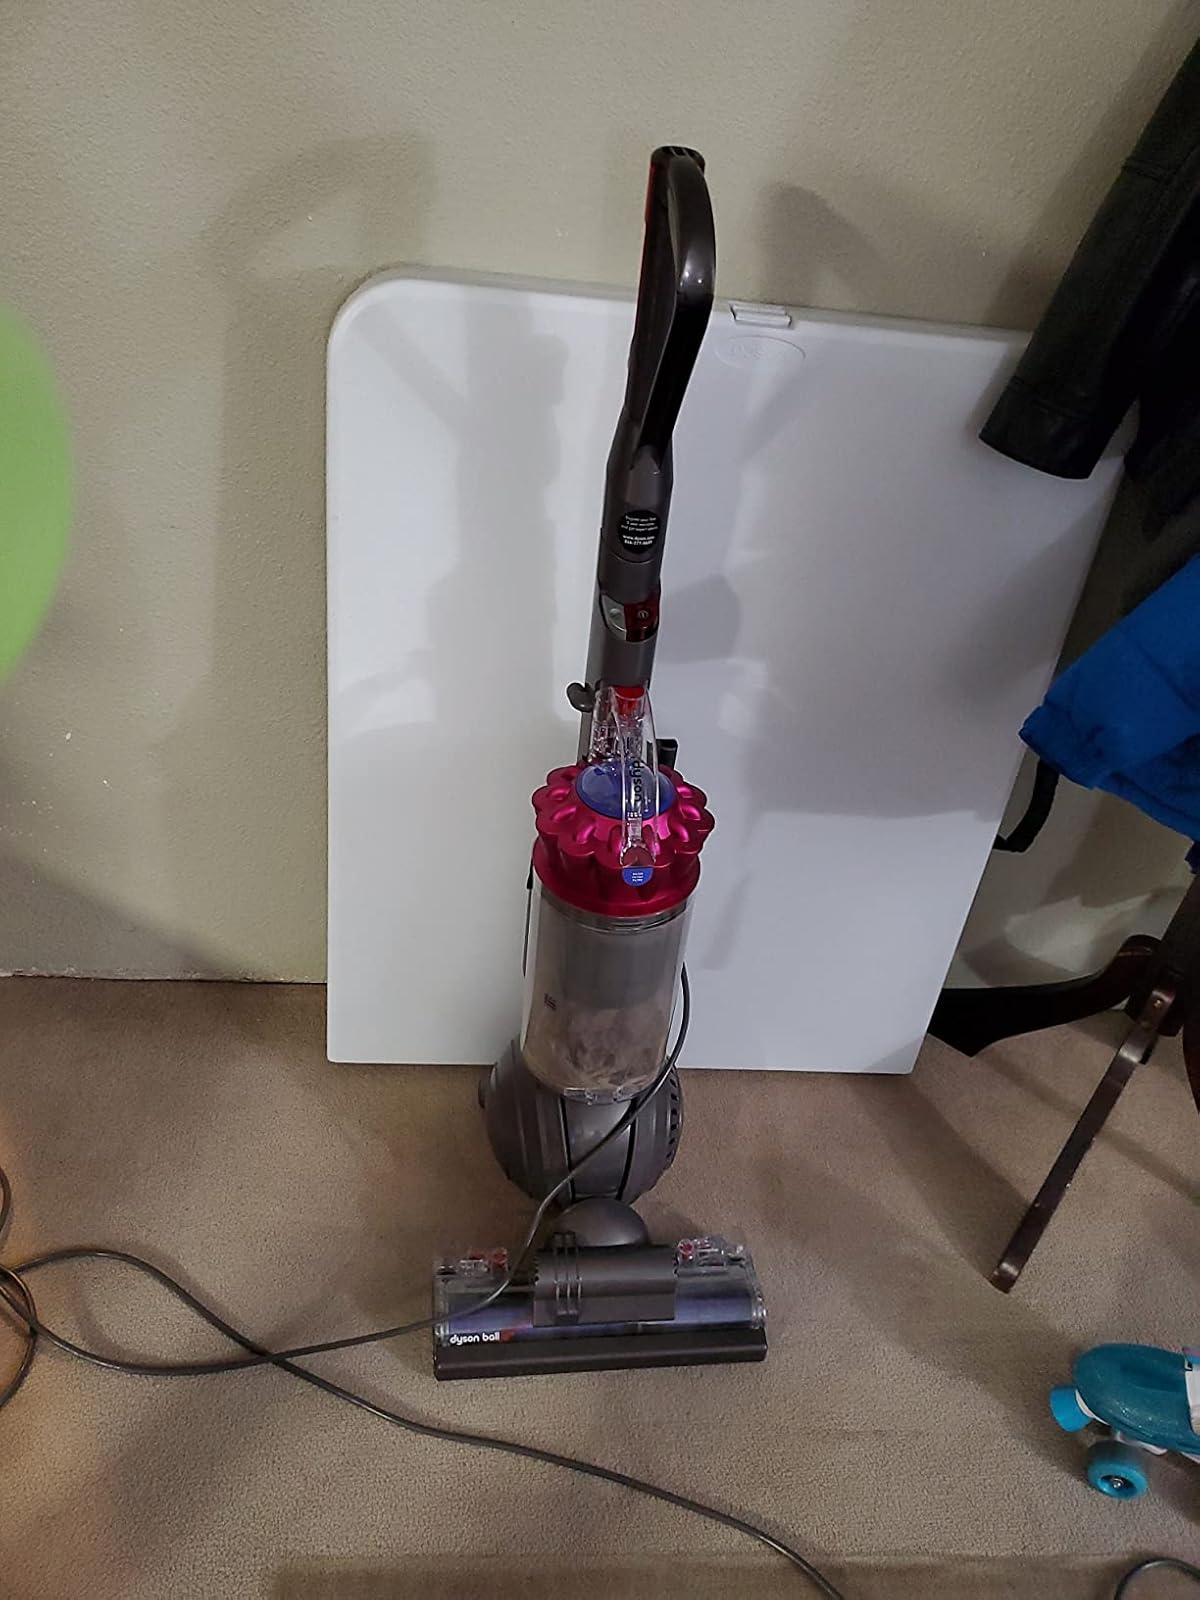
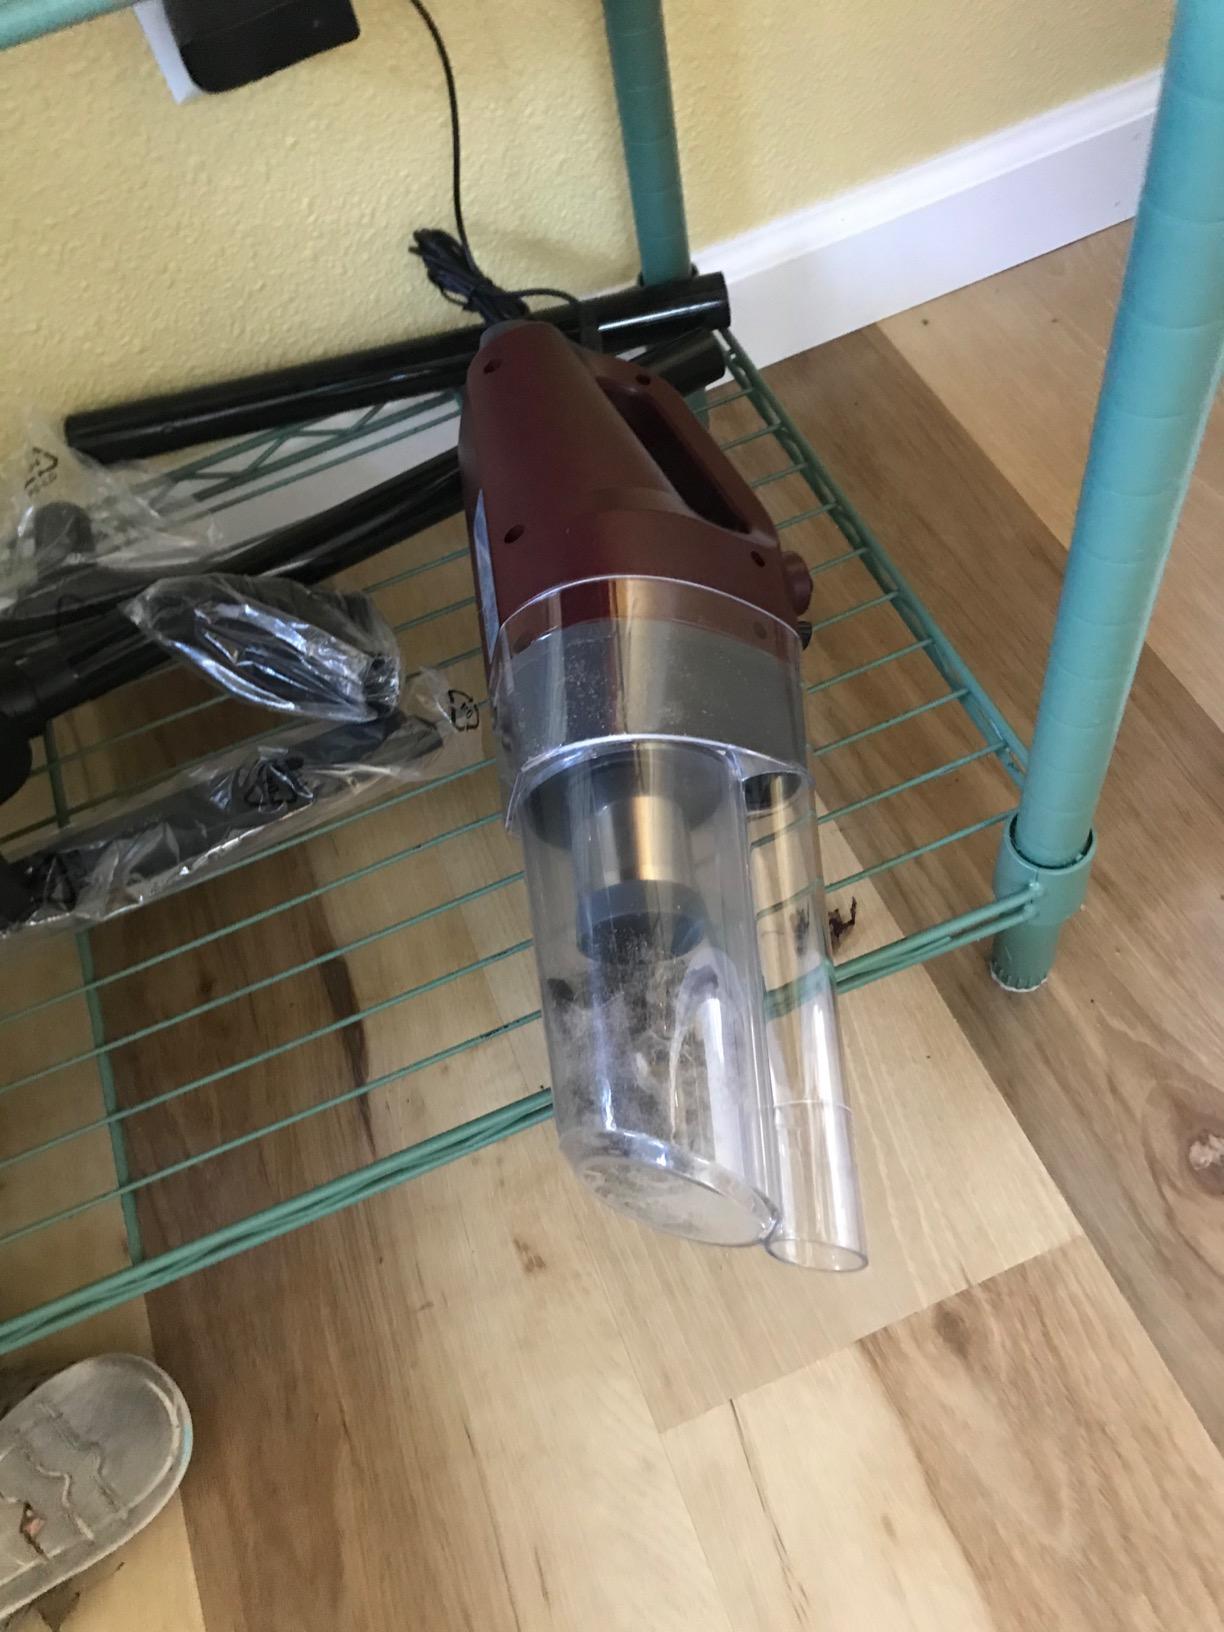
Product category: items_vacuum
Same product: no